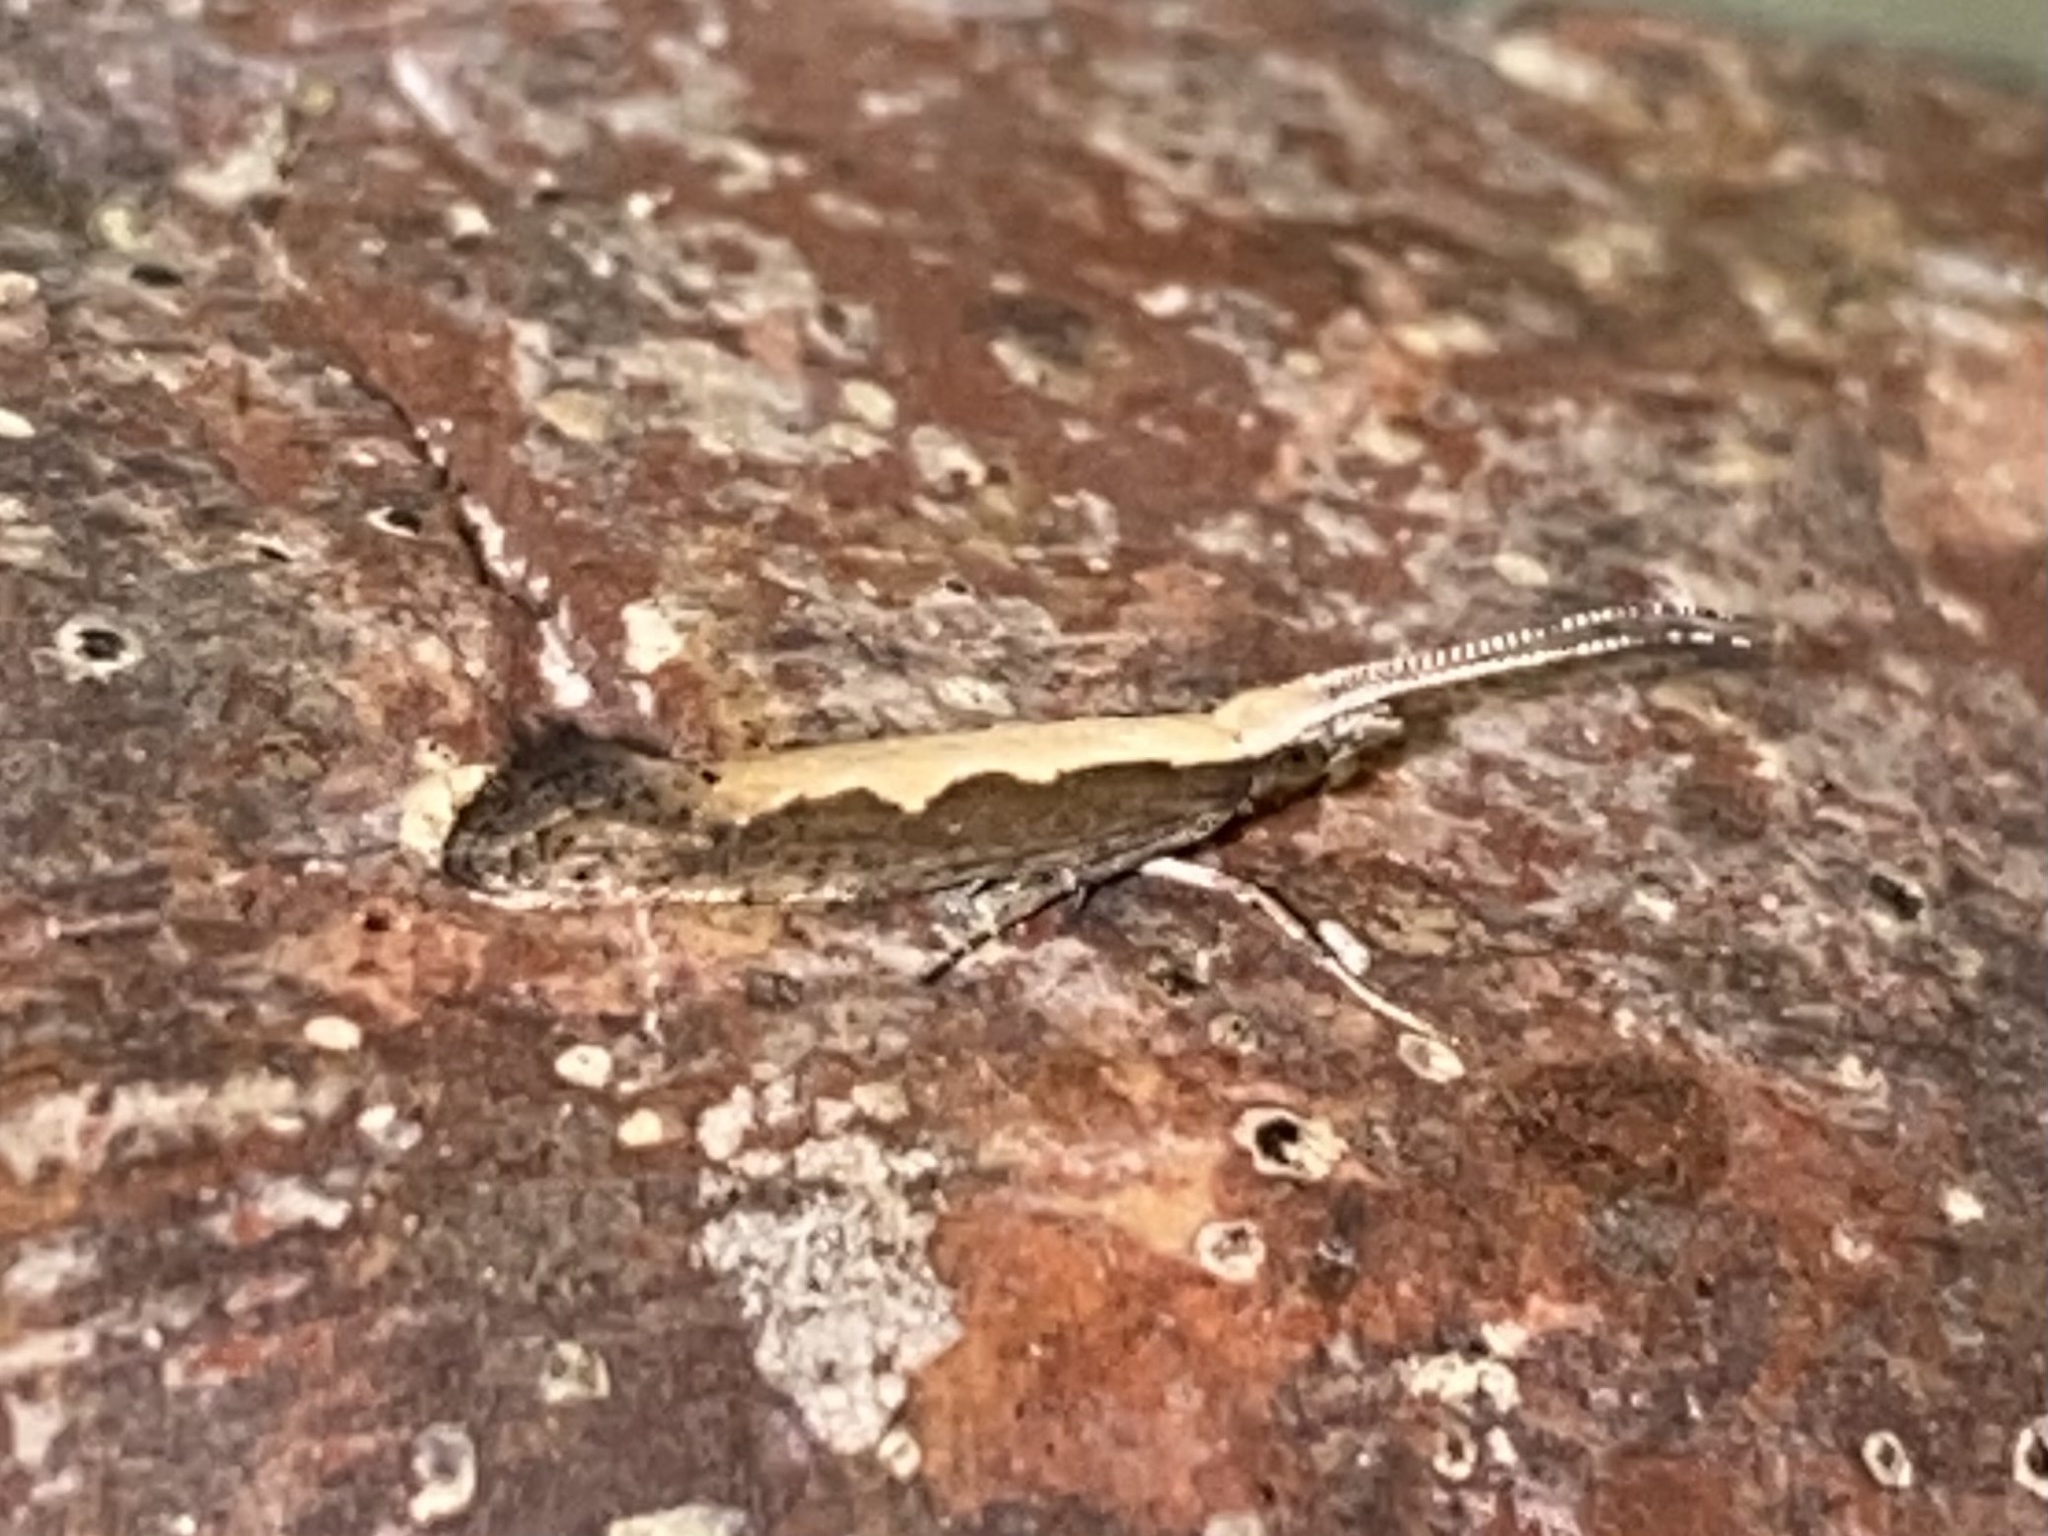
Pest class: diamondback_moth